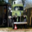
Label: truck